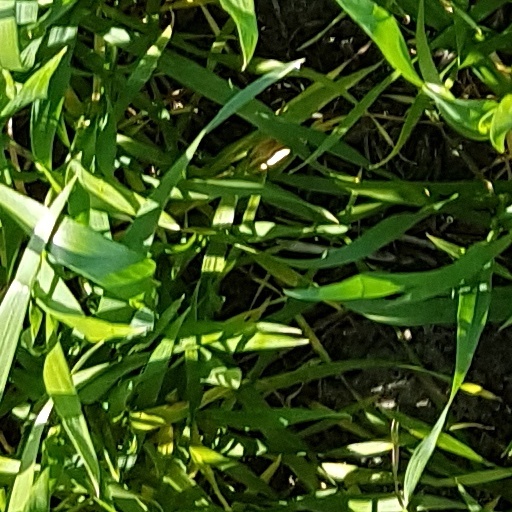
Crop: wheat